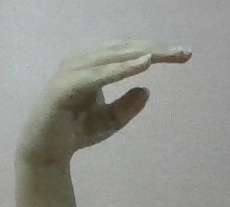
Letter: jeem